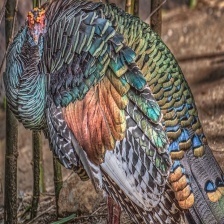
Species: OCELLATED TURKEY
Scientific name: MELEAGRIS OCELLATA